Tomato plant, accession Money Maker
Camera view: vertical (180 deg); turntable rotation: 180 degrees
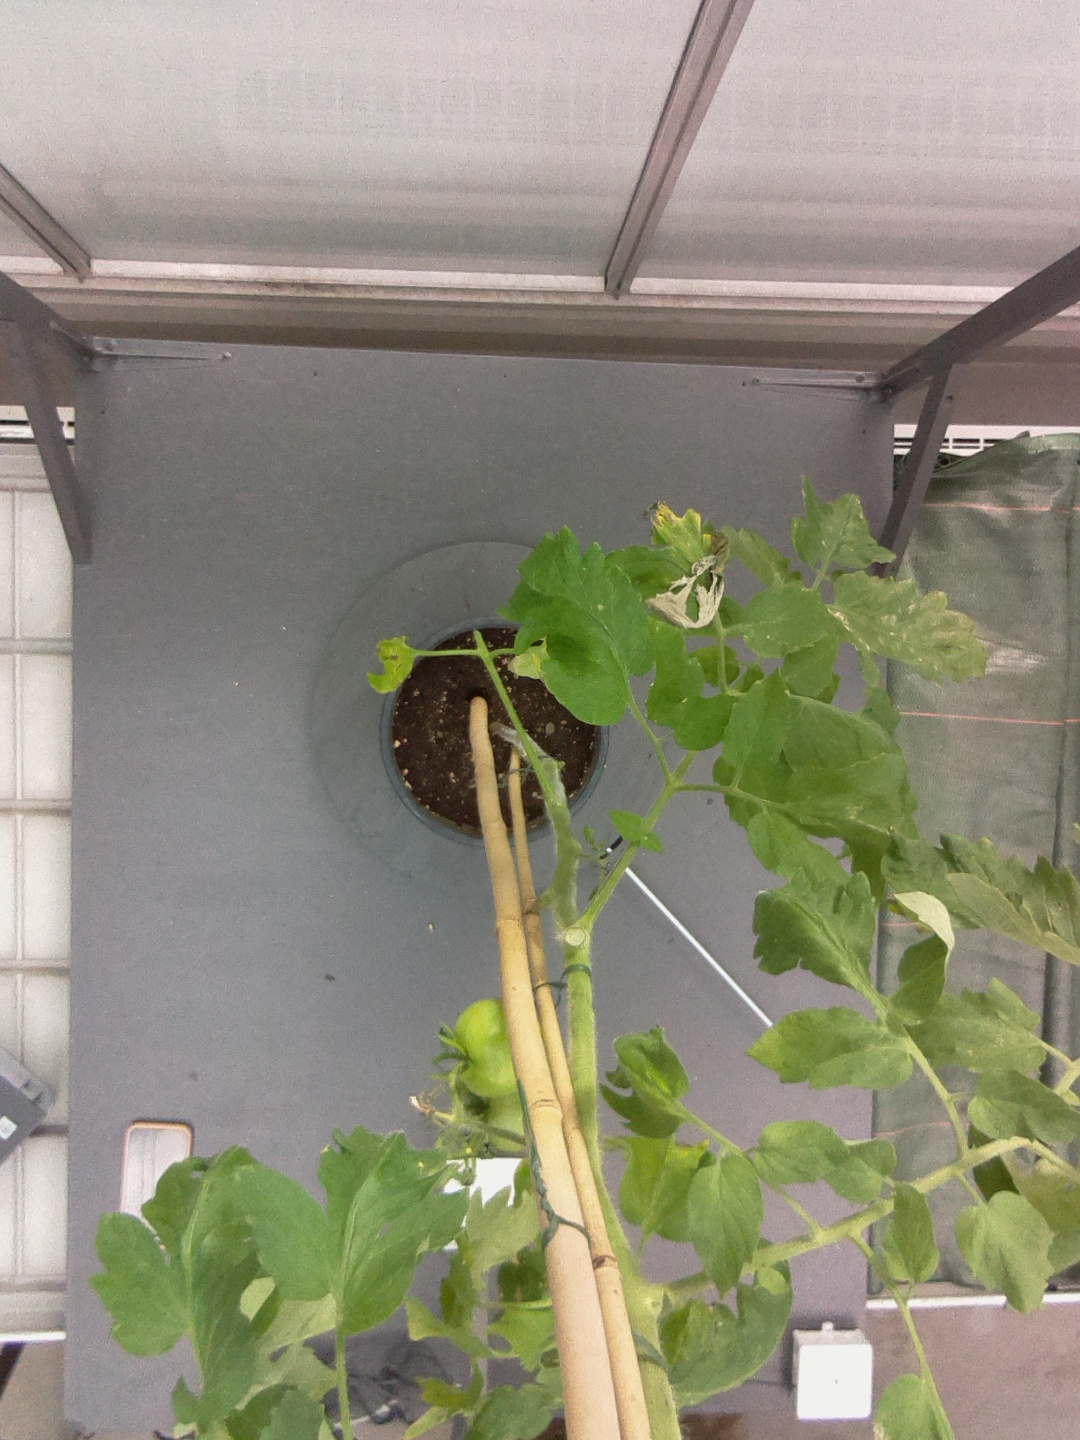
BBCH growth stage 79: 90% -100% of final fruit size